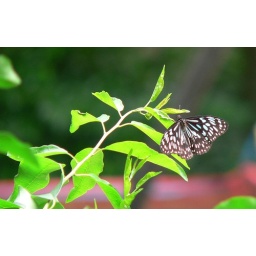
A blue tiger butterfly photographed in the Redcliffe (Queensland, Australia) botantical gardens.